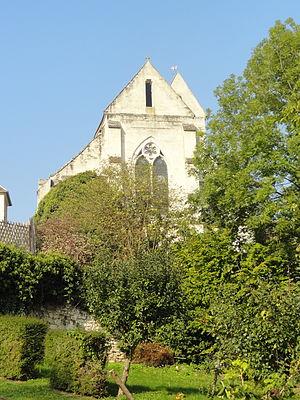
Chevet.
L'église Saint-Sulpice est une église catholique paroissiale située à Béthancourt-en-Valois, dans l'Oise, en France. Elle fut donnée à l'abbaye de Morienval vers le milieu du XIIᵉ siècle. L'église romane qui existe à cette époque est alors presque entièrement reconstruite en deux étapes, en ne laissant subsister que le clocher du début du XIIᵉ siècle. Dans un premier temps, une longue nef de plan basilical est édifiée, qui n'est pas destinée à être voûtée. Dans un deuxième temps, vers la fin du XIIᵉ siècle et au début du siècle suivant, la nef est munie d'un portail occidental décoré d'un nombre particulièrement important de colonnettes à chapiteaux, et un nouveau chœur de deux travées est bâti à l'est. voûté d'ogives contrairement à la nef, il s'accompagne de deux bas-côtés, et se termine par un chevet plat, dont la fenêtre au réseau gothique rayonnant a été aménagé après coup. Dans le chœur, qui est d'une facture assez sobre, l'on remarque notamment la disposition particulier des supports selon le système chartrain, qui n'est pas utilisé ailleurs dans le Valois.